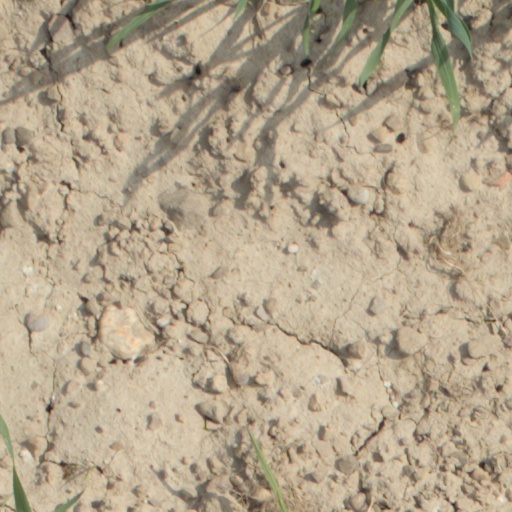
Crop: wheat